Jose Maria Alviso Adobe

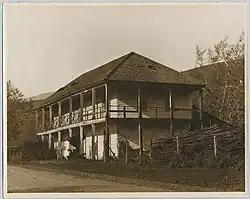
Jose Maria Alviso Adobe, ca. 1920

The José María Alviso Adobe, located in Milpitas, California, United States, was the home of José María Alviso, an early "alcalde" (mayor) of neighboring Pueblo de San Jose. It was built in 1837 and enlarged in the early 1850s, and stands as an excellent example of the Monterey Colonial style of architecture popularized throughout California in the 1830s and 1840s. It is the only remaining example of this style in the Santa Clara Valley and San Francisco Bay Area. The adobe is listed on the National Register of Historic Places.